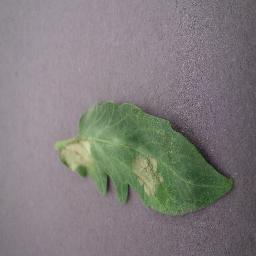
Label: Tomato___Late_blight